Athanasius Kircher

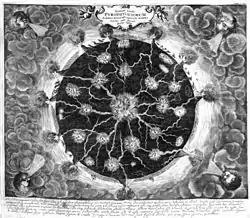
Kircher's model of the Earth's internal fires, from "Mundus Subterraneus".

Between 1650 and 1654, Kircher published four volumes of "translations" of hieroglyphs in the context of his Coptic studies. However, according to Steven Frimmer, "none of them even remotely fitted the original texts". In "Oedipus Aegyptiacus", Kircher argued under the impression of the "Hieroglyphica" that ancient Egyptian was the language spoken by Adam and Eve, that Hermes Trismegistus was Moses, and that hieroglyphs were occult symbols which "cannot be translated by words, but expressed only by marks, characters and figures." This led him to translate the simple hieroglyphic text "ḏd Wsr" ("Osiris says") as "The treachery of Typhon ends at the throne of Isis; the moisture of nature is guarded by the vigilance of Anubis"